Libon, Albay

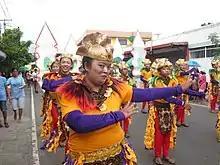
Libon Paroy Festival

Celebrated every July 22–25, Libon Paroy Festival is a celebration of the town's rich agricultural heritage as the Rice Granary of the province of Albay for its bountiful harvest of "paroy" or rice. It is the town's biggest celebration devoted to paying homage to Santiago el Mayor, Libon's patron saint, as well as the local farmers of Libon, considered heroes of the local economy and symbols of courage, determination, and passion. The annual festivities emblazon and commemorates the opulent past of the Municipality of Libon as one of the oldest settlements in the Philippines.